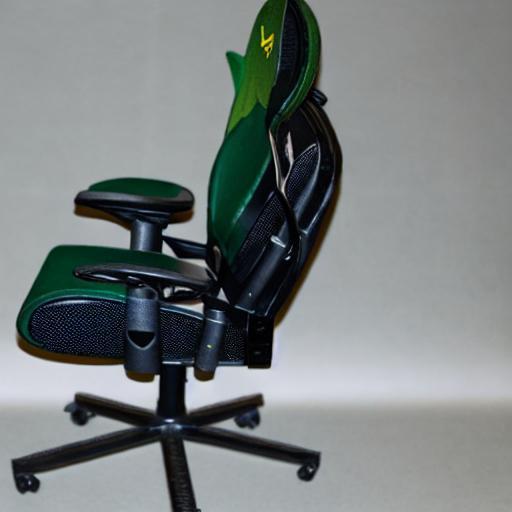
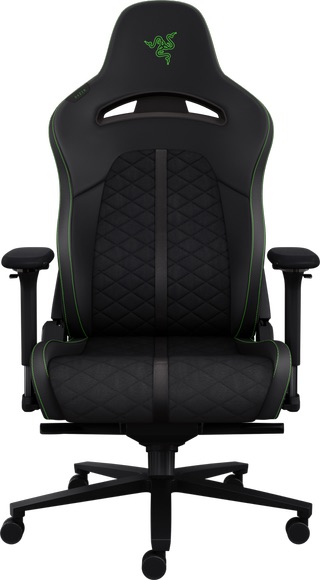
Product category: items_chair
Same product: no